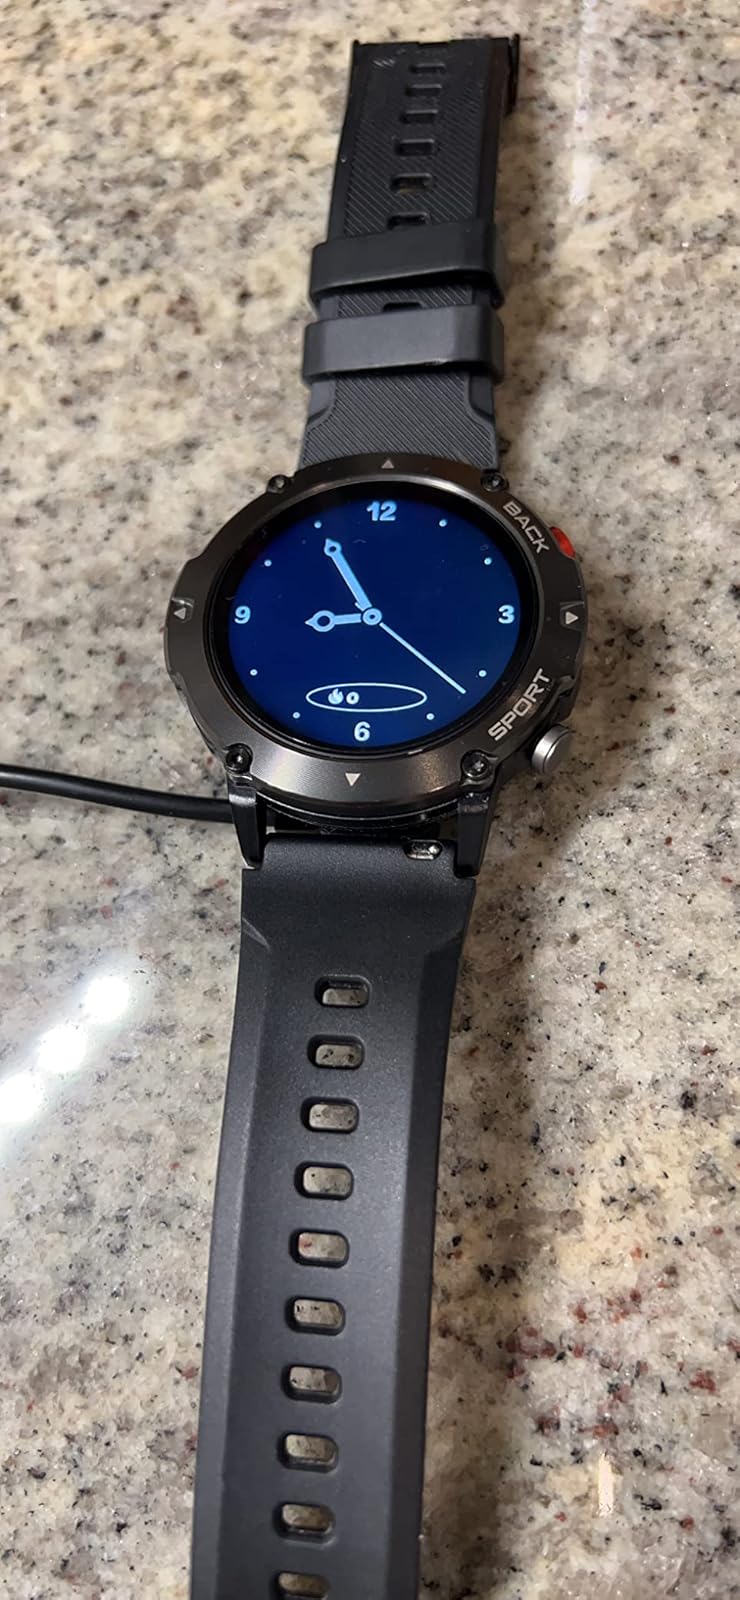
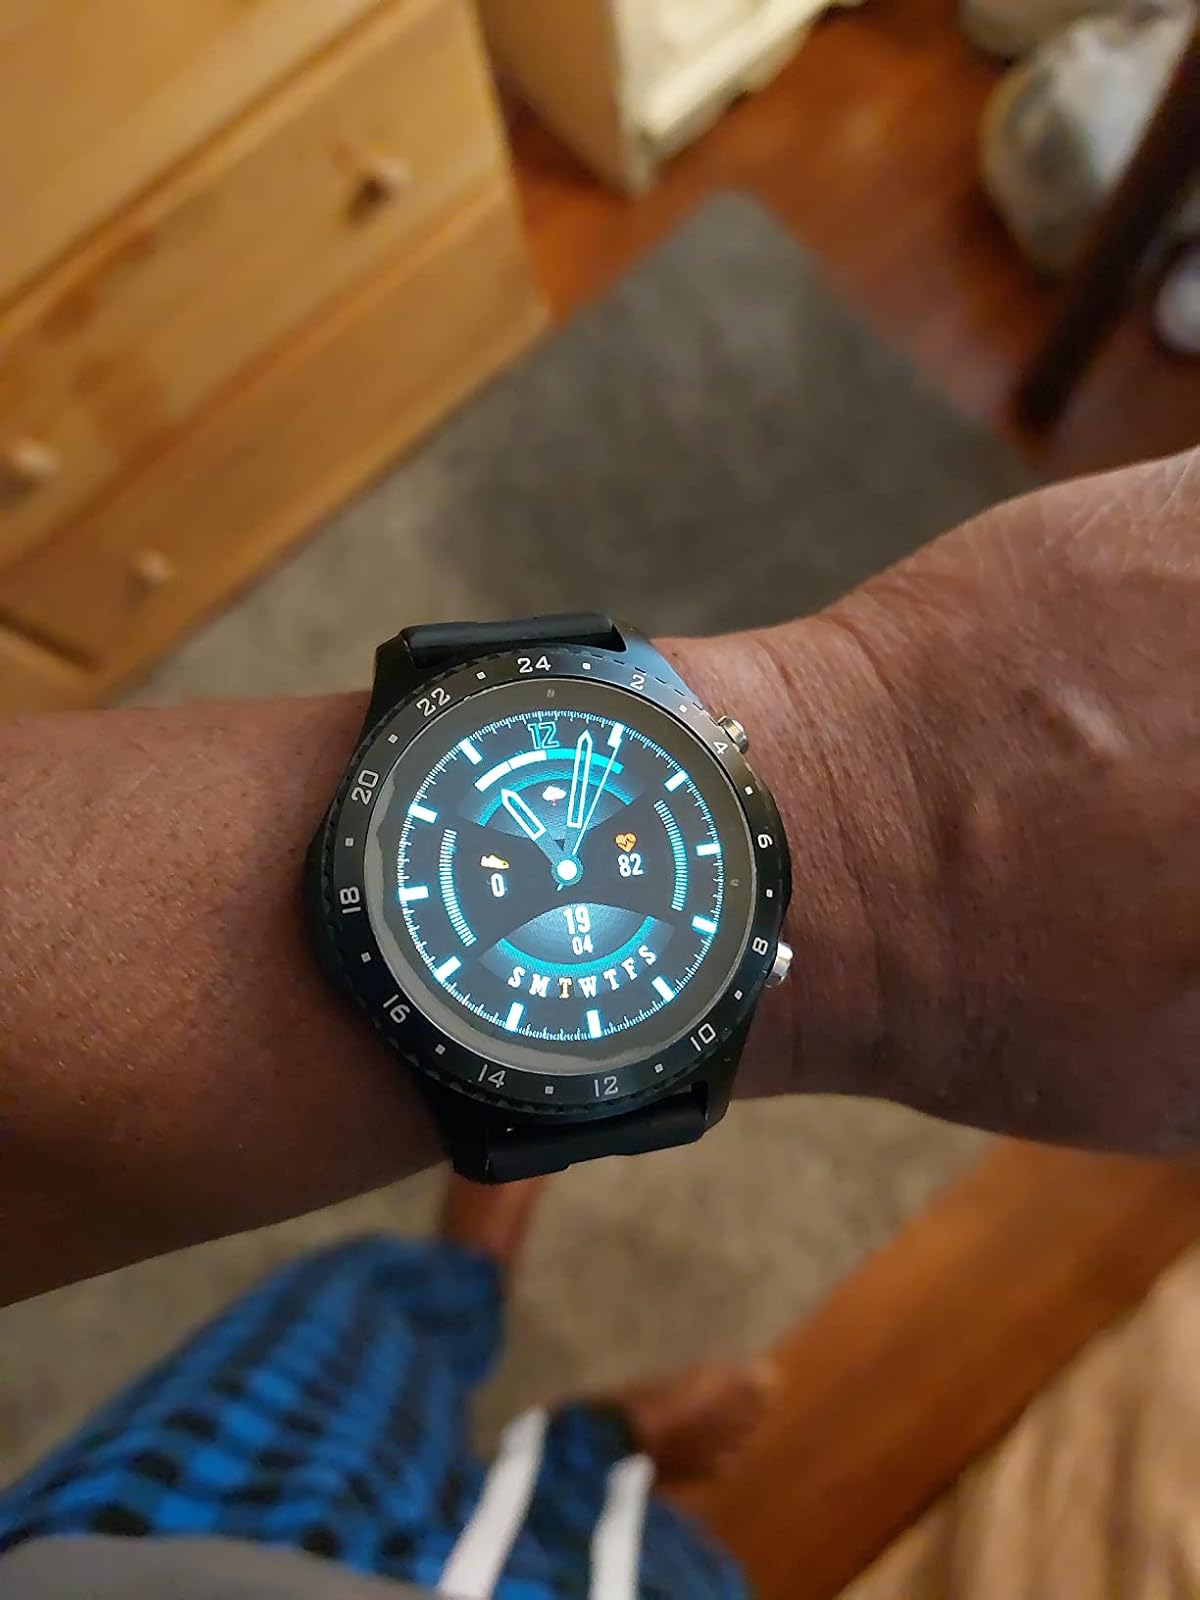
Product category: smartwatch
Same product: no